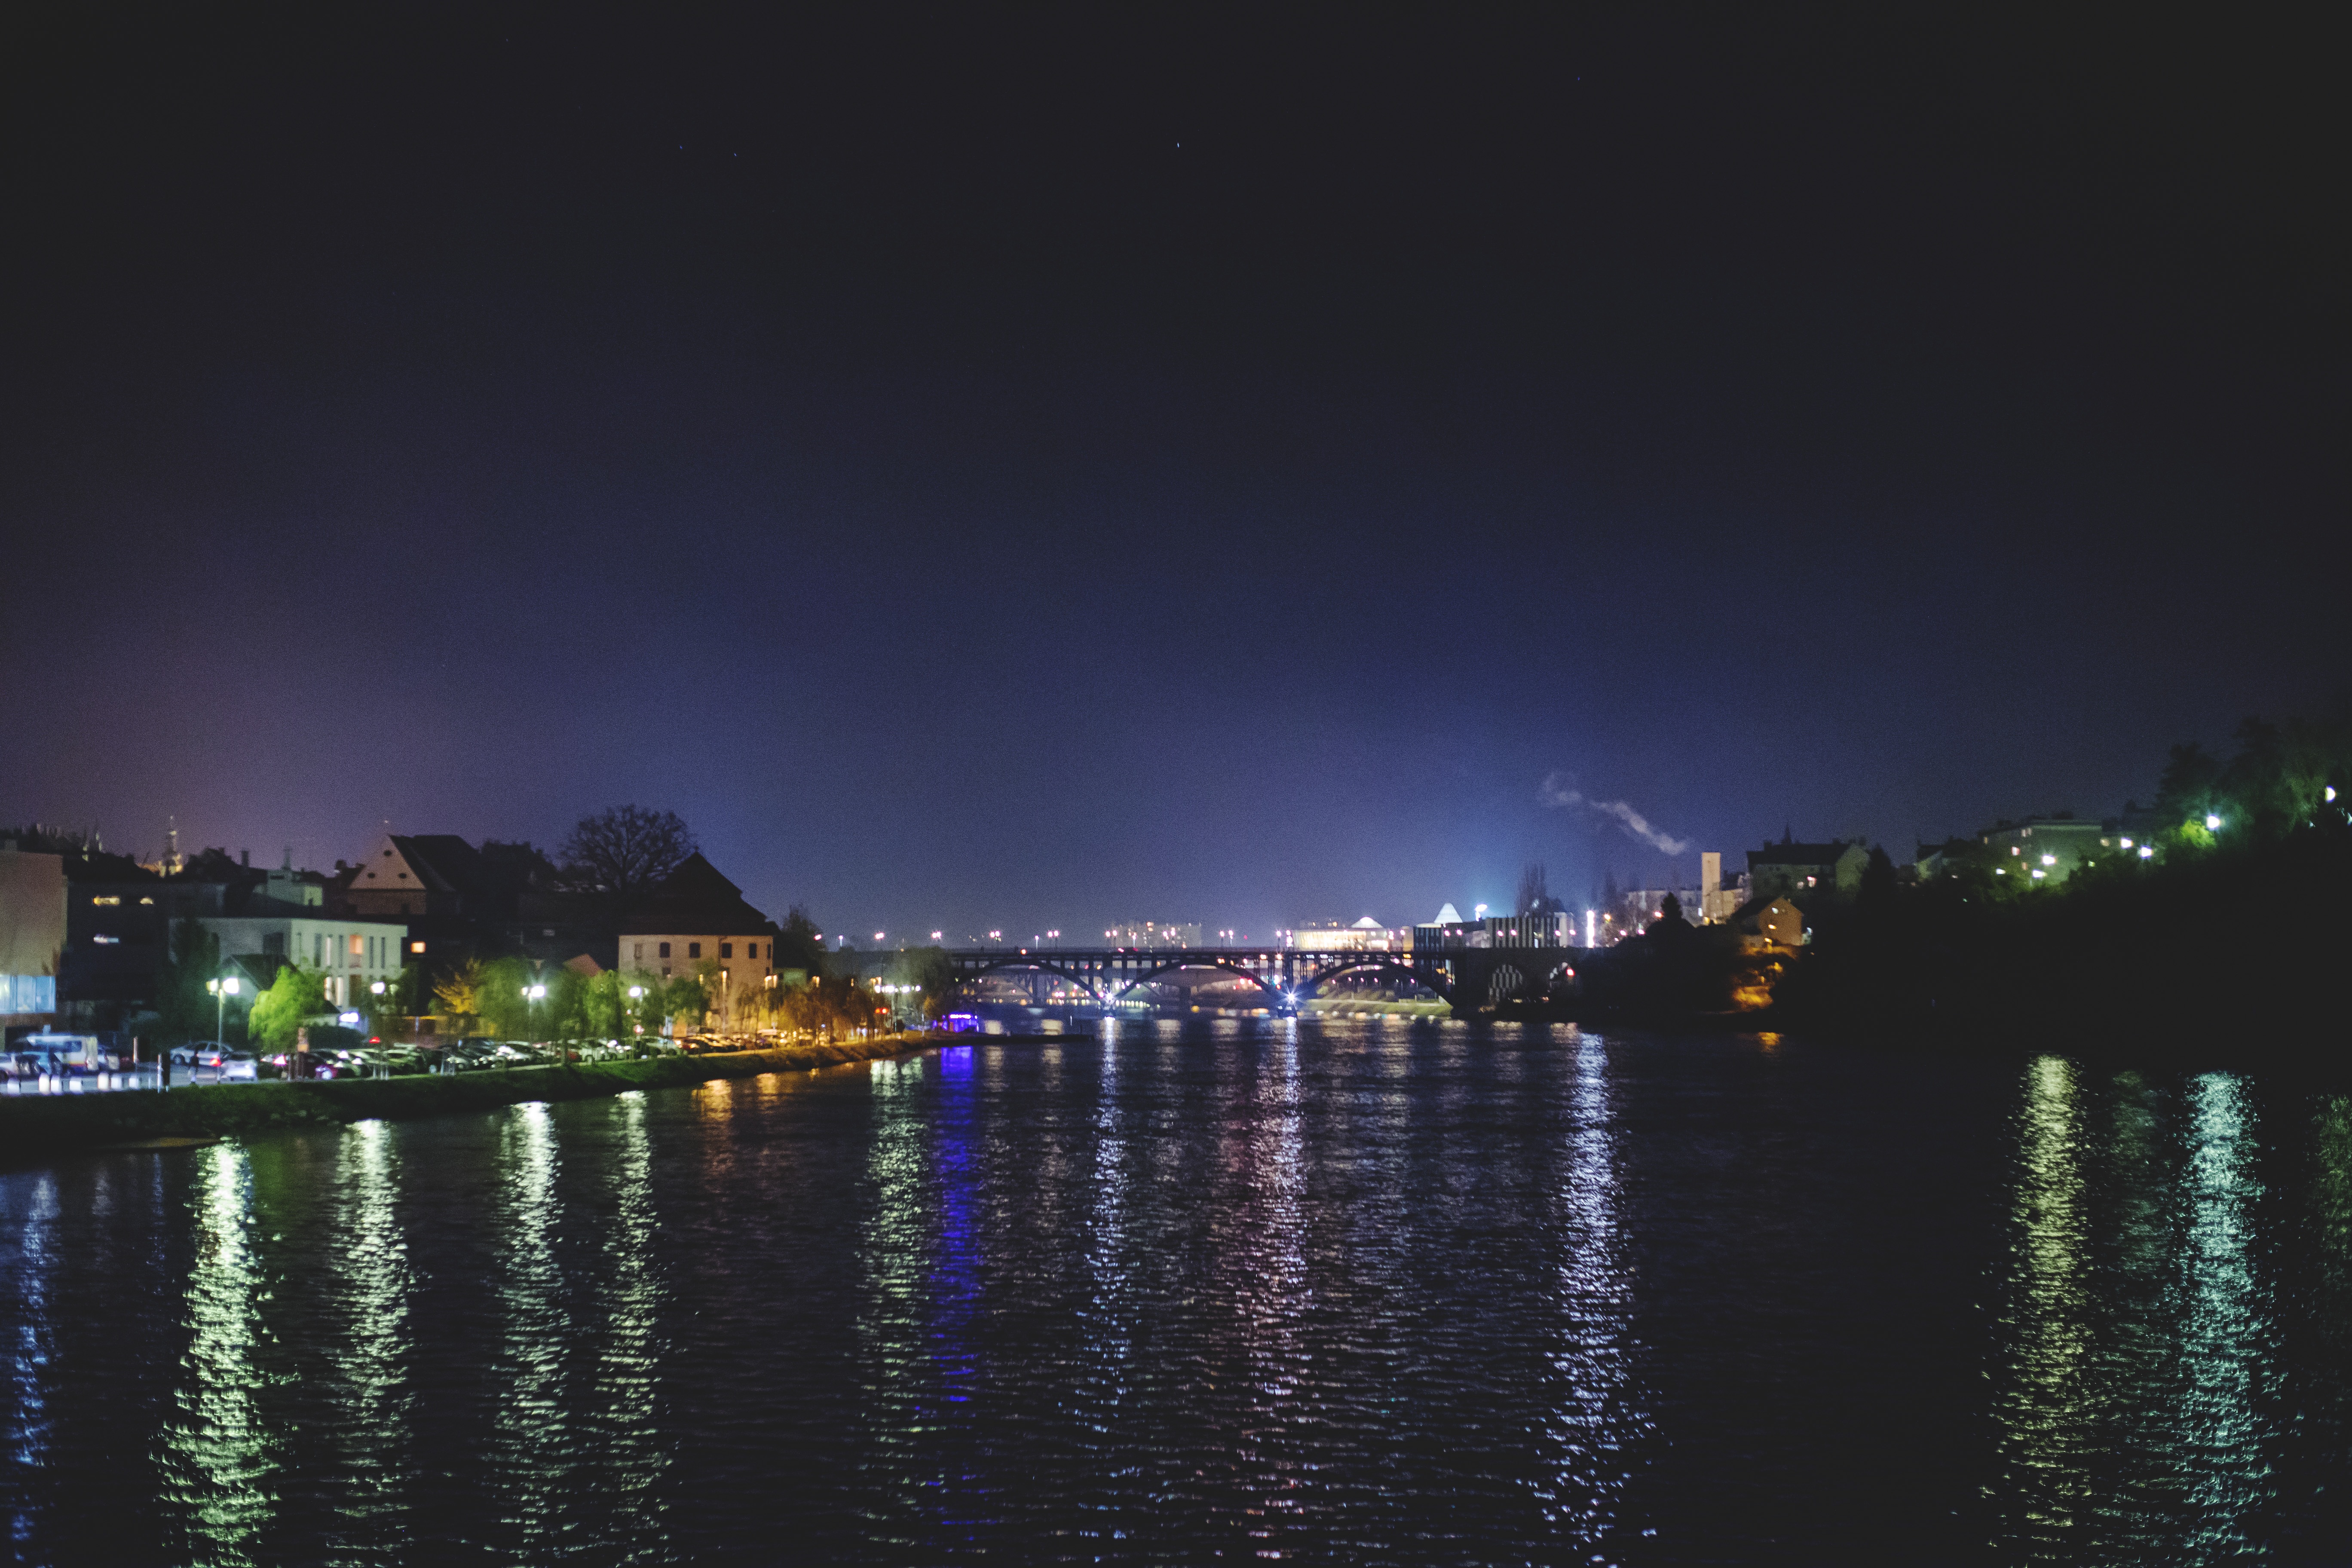
horizon, light, bridge, skyline, night, urban, river, cityscape, dusk, evening, reflection, darkness, tourism, modern, city night